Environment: real
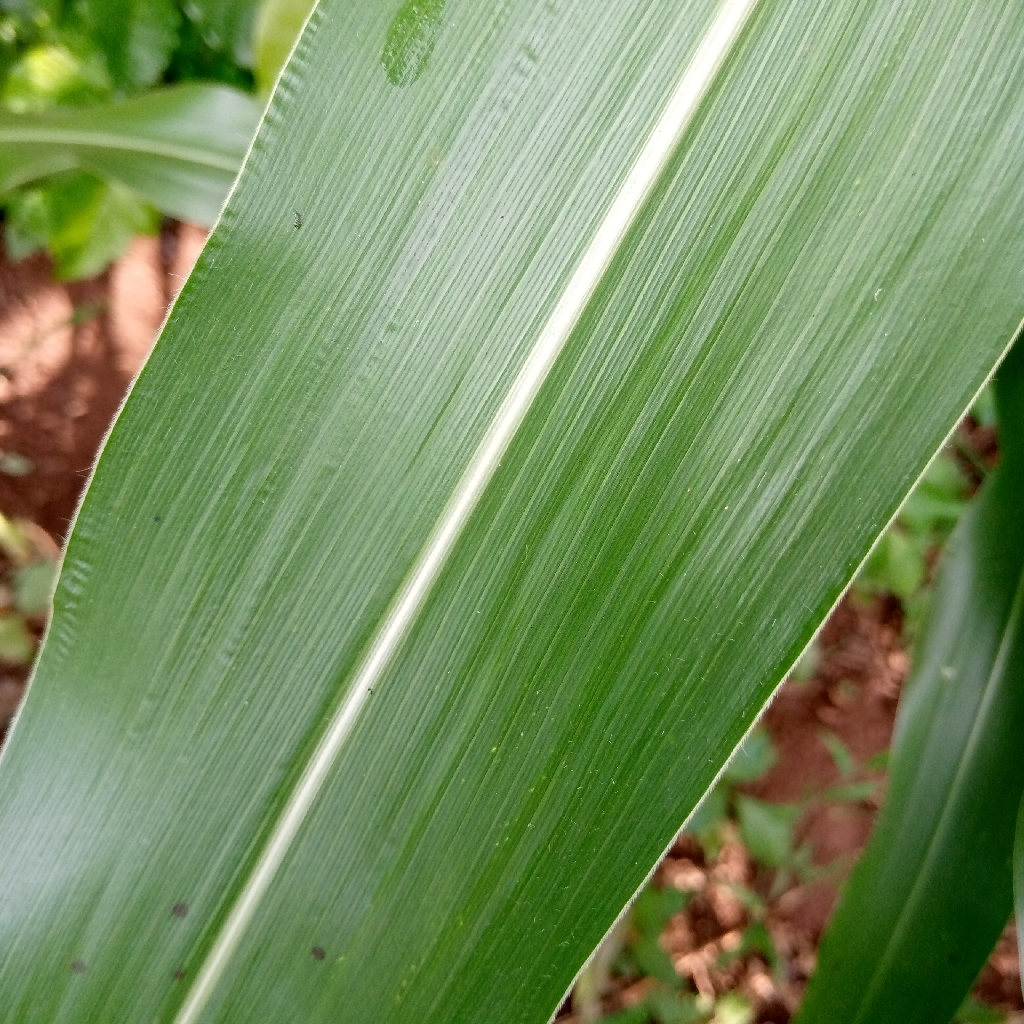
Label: healthy